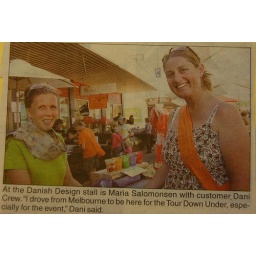
News paper picture from the street party in Clare , when the Thour Down Under came to town.